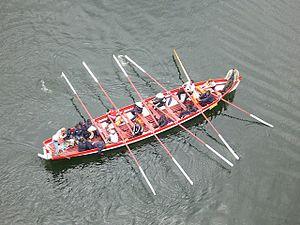
Brest
Lambézellec est une ancienne commune du Finistère située au nord de Brest. Initialement paroisse de grande superficie, elle fut peu à peu grignotée par Brest avant de fusionner avec cette dernière le 28 avril 1945. Elle forme depuis cette date un quartier de la ville de Brest.
Fraternité est une yole de Bantry basée à Brest, bateau voile-aviron gréé de trois voiles au tiers ou bordant dix avirons.